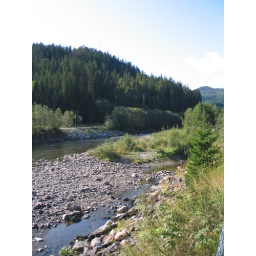
relaxing down by the river road to trondheim